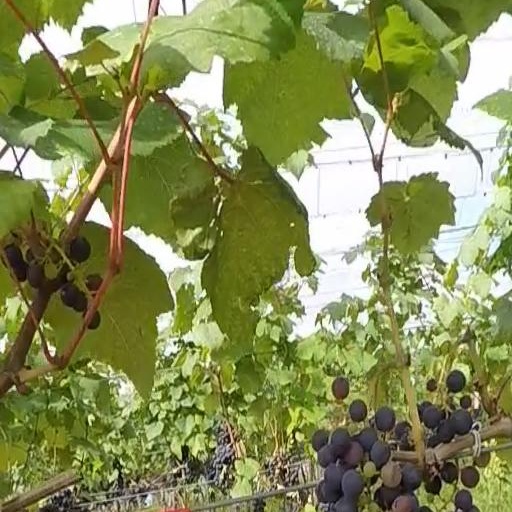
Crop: grape